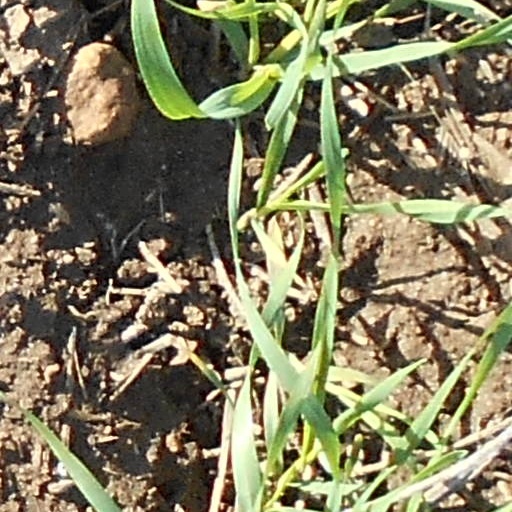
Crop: wheat